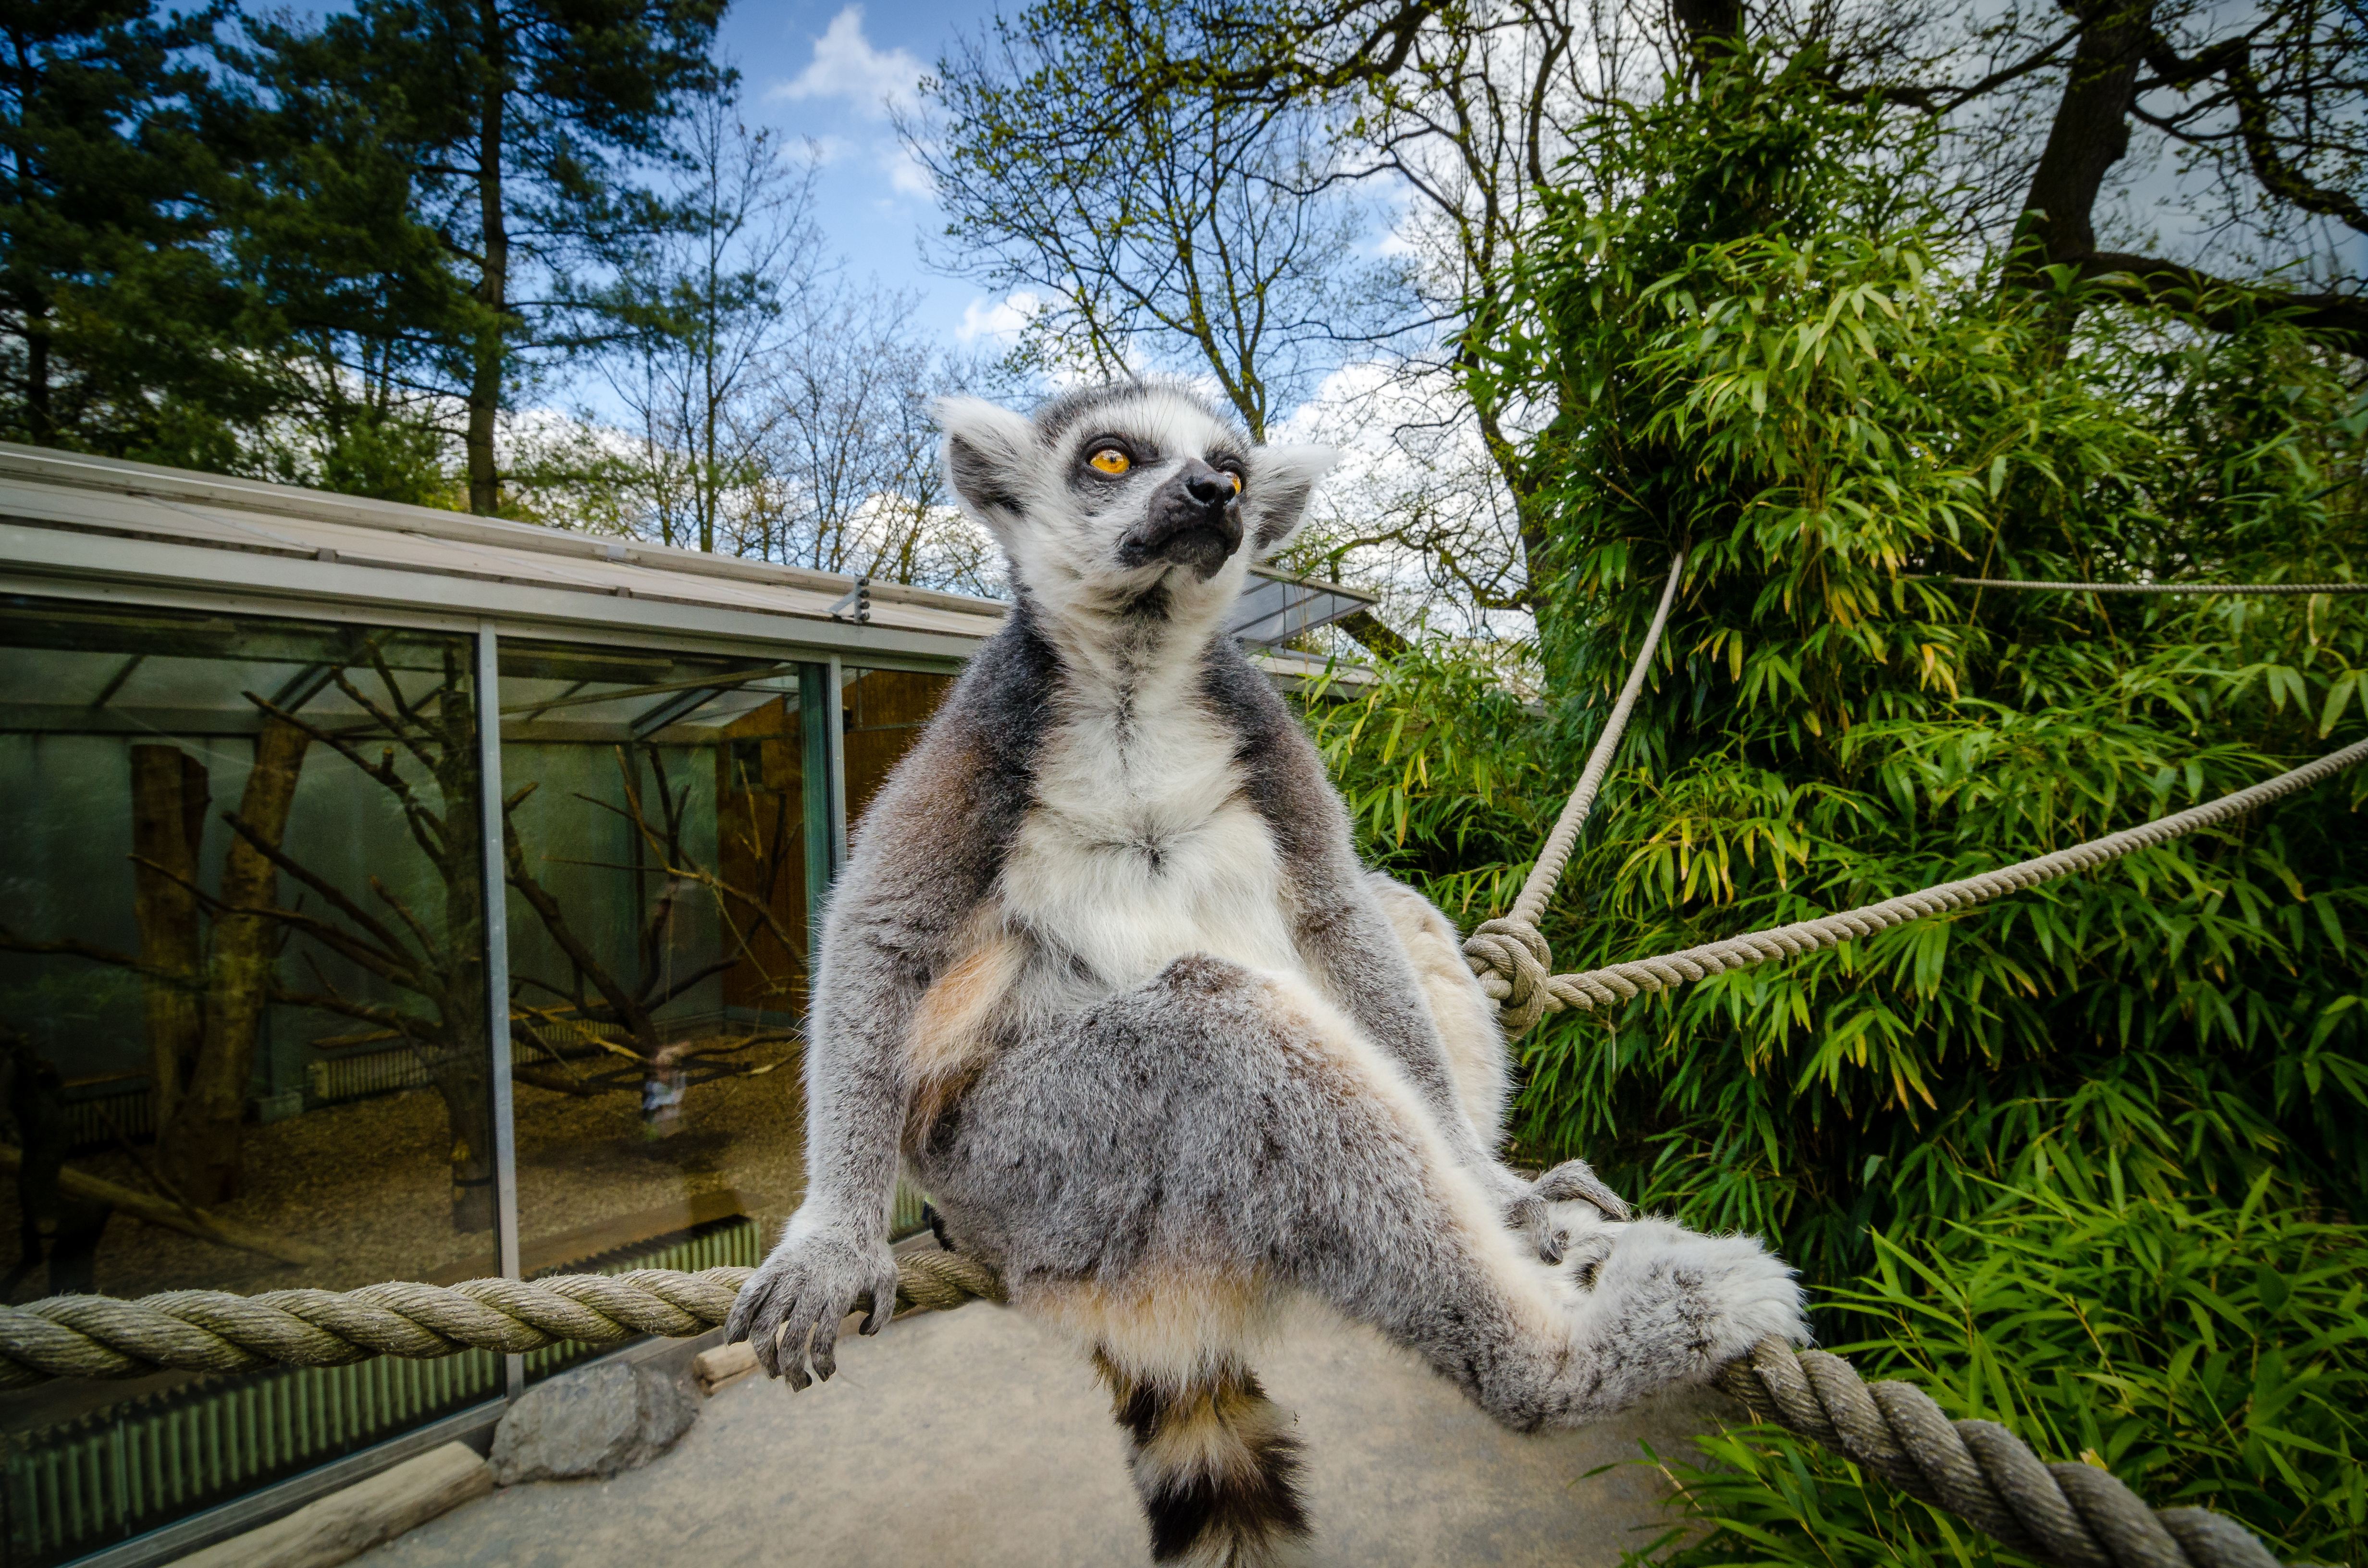
wildlife, zoo, mammal, fauna, primate, lemur, meerkat, outdoor recreation